Gambler (film)

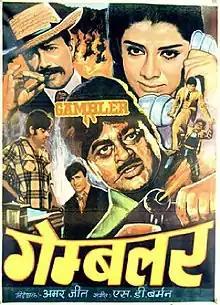
Poster

Gambler is a 1971 Indian Hindi-language crime thriller film directed by Amarjeet. The film stars Dev Anand, Zaheeda, Shatrughan Sinha.